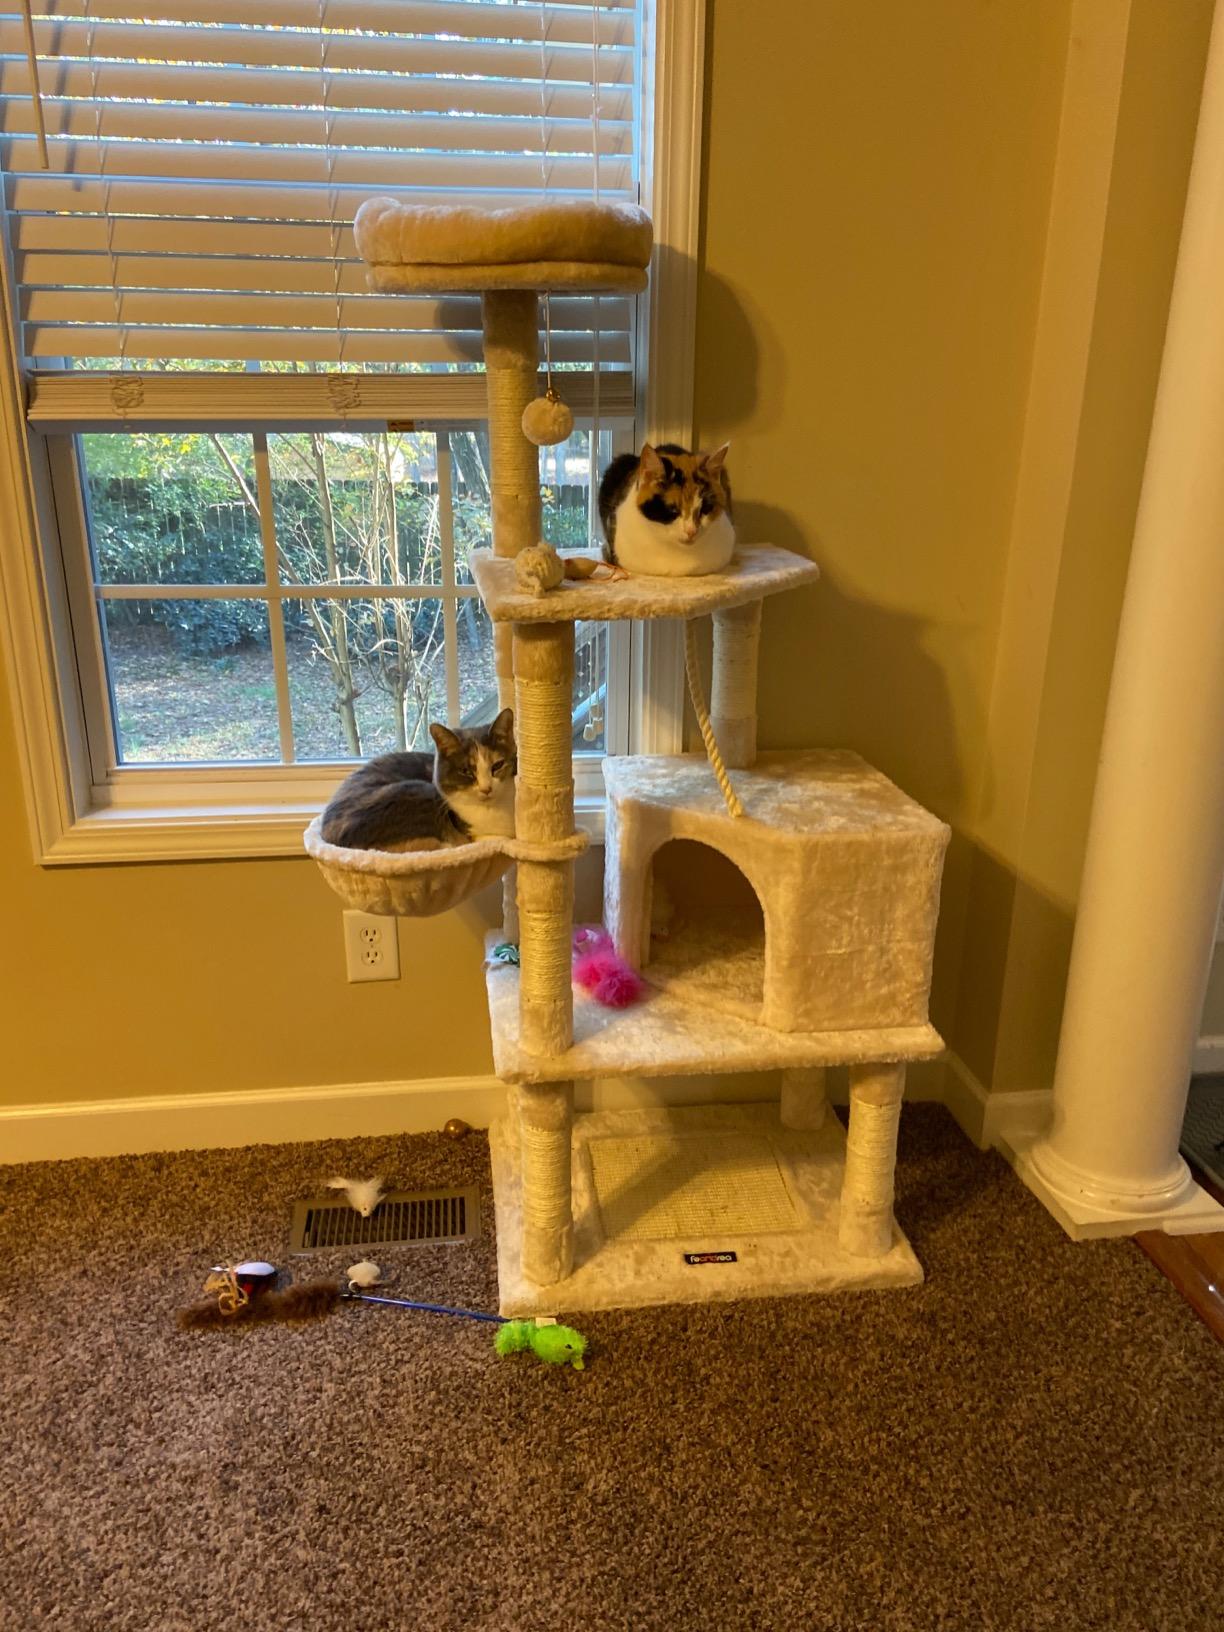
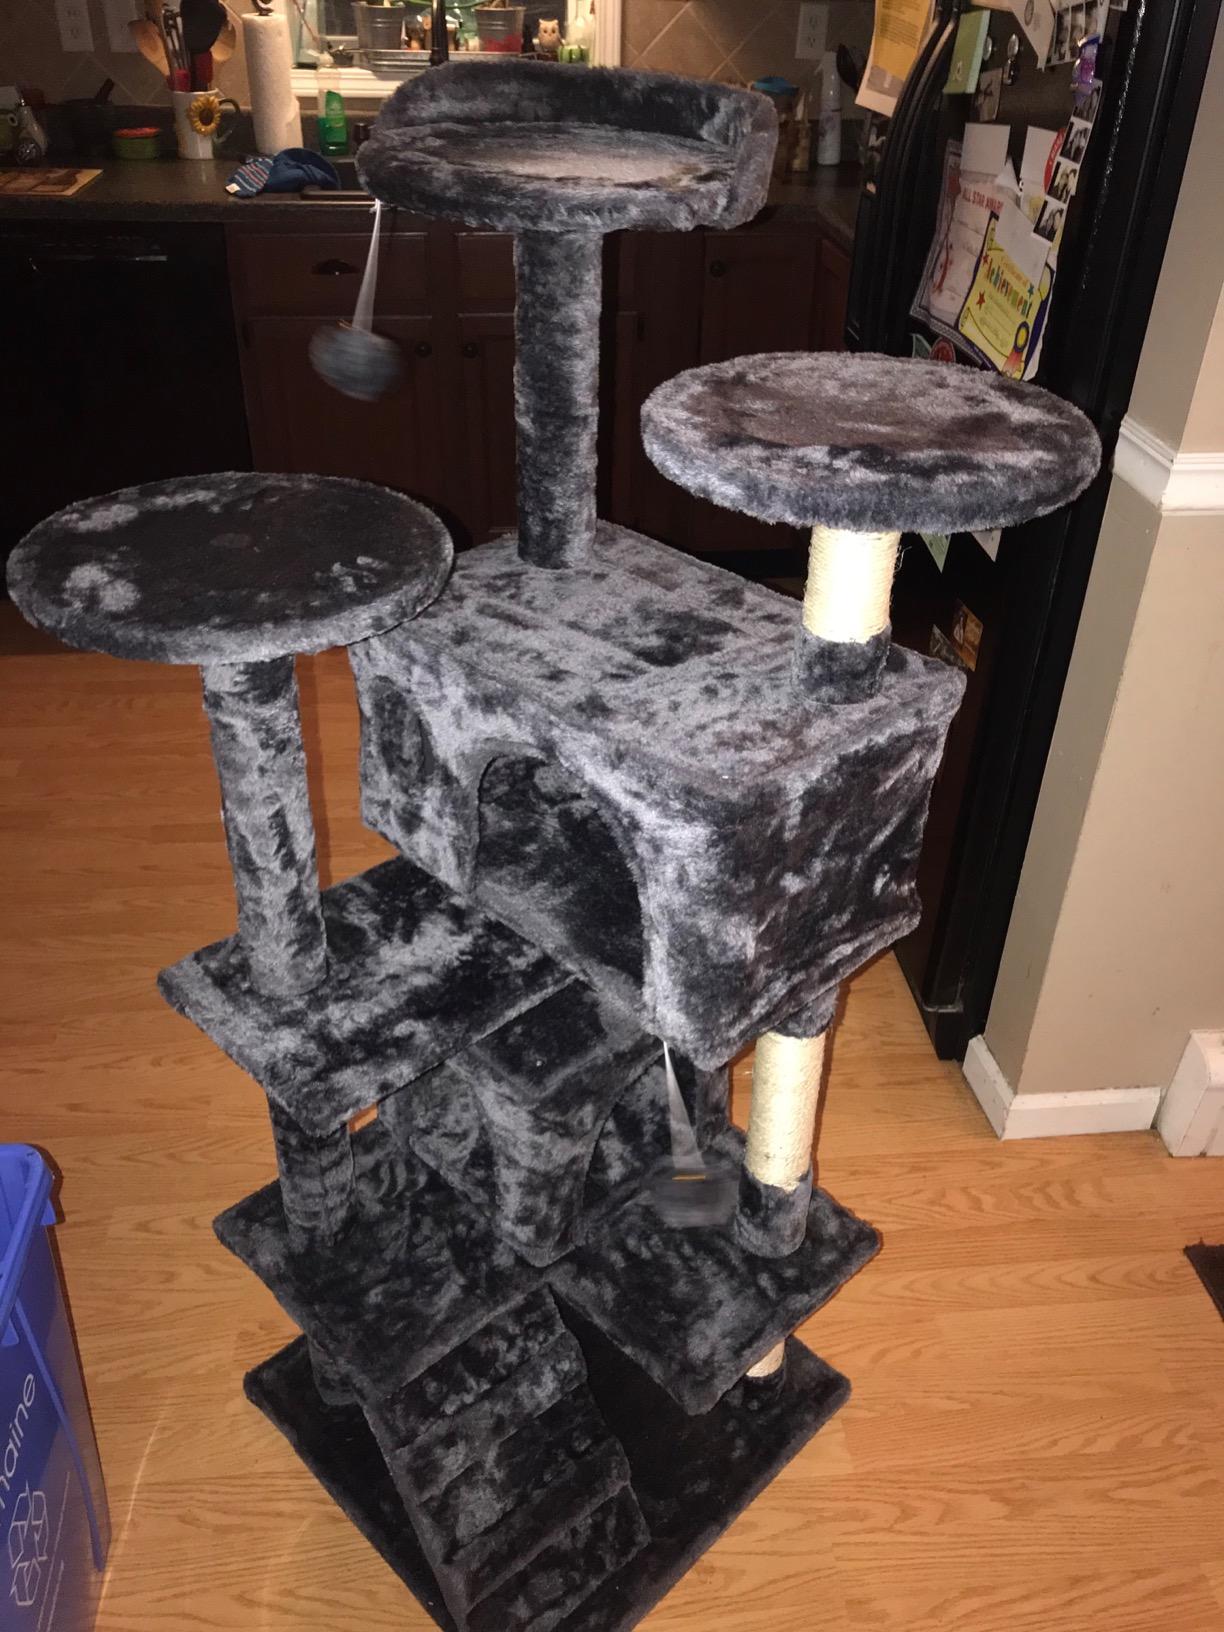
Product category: items_cat tree
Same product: no